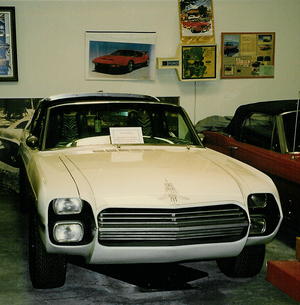
Mustang 65 du film ""Les inséparables 1965"" avec Frank Sinatra, Dean Martin
Les Inséparables est une comédie américaine de Jack Donohue sorti en 1965.